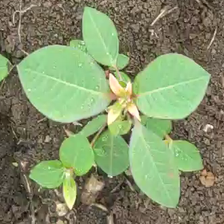
Weed species: Moti_dudhi(Euphorbia_geneculata_L)